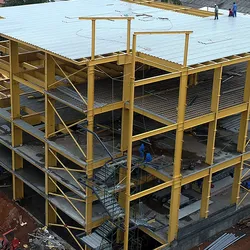
Label: Pre_engineered_building_structure